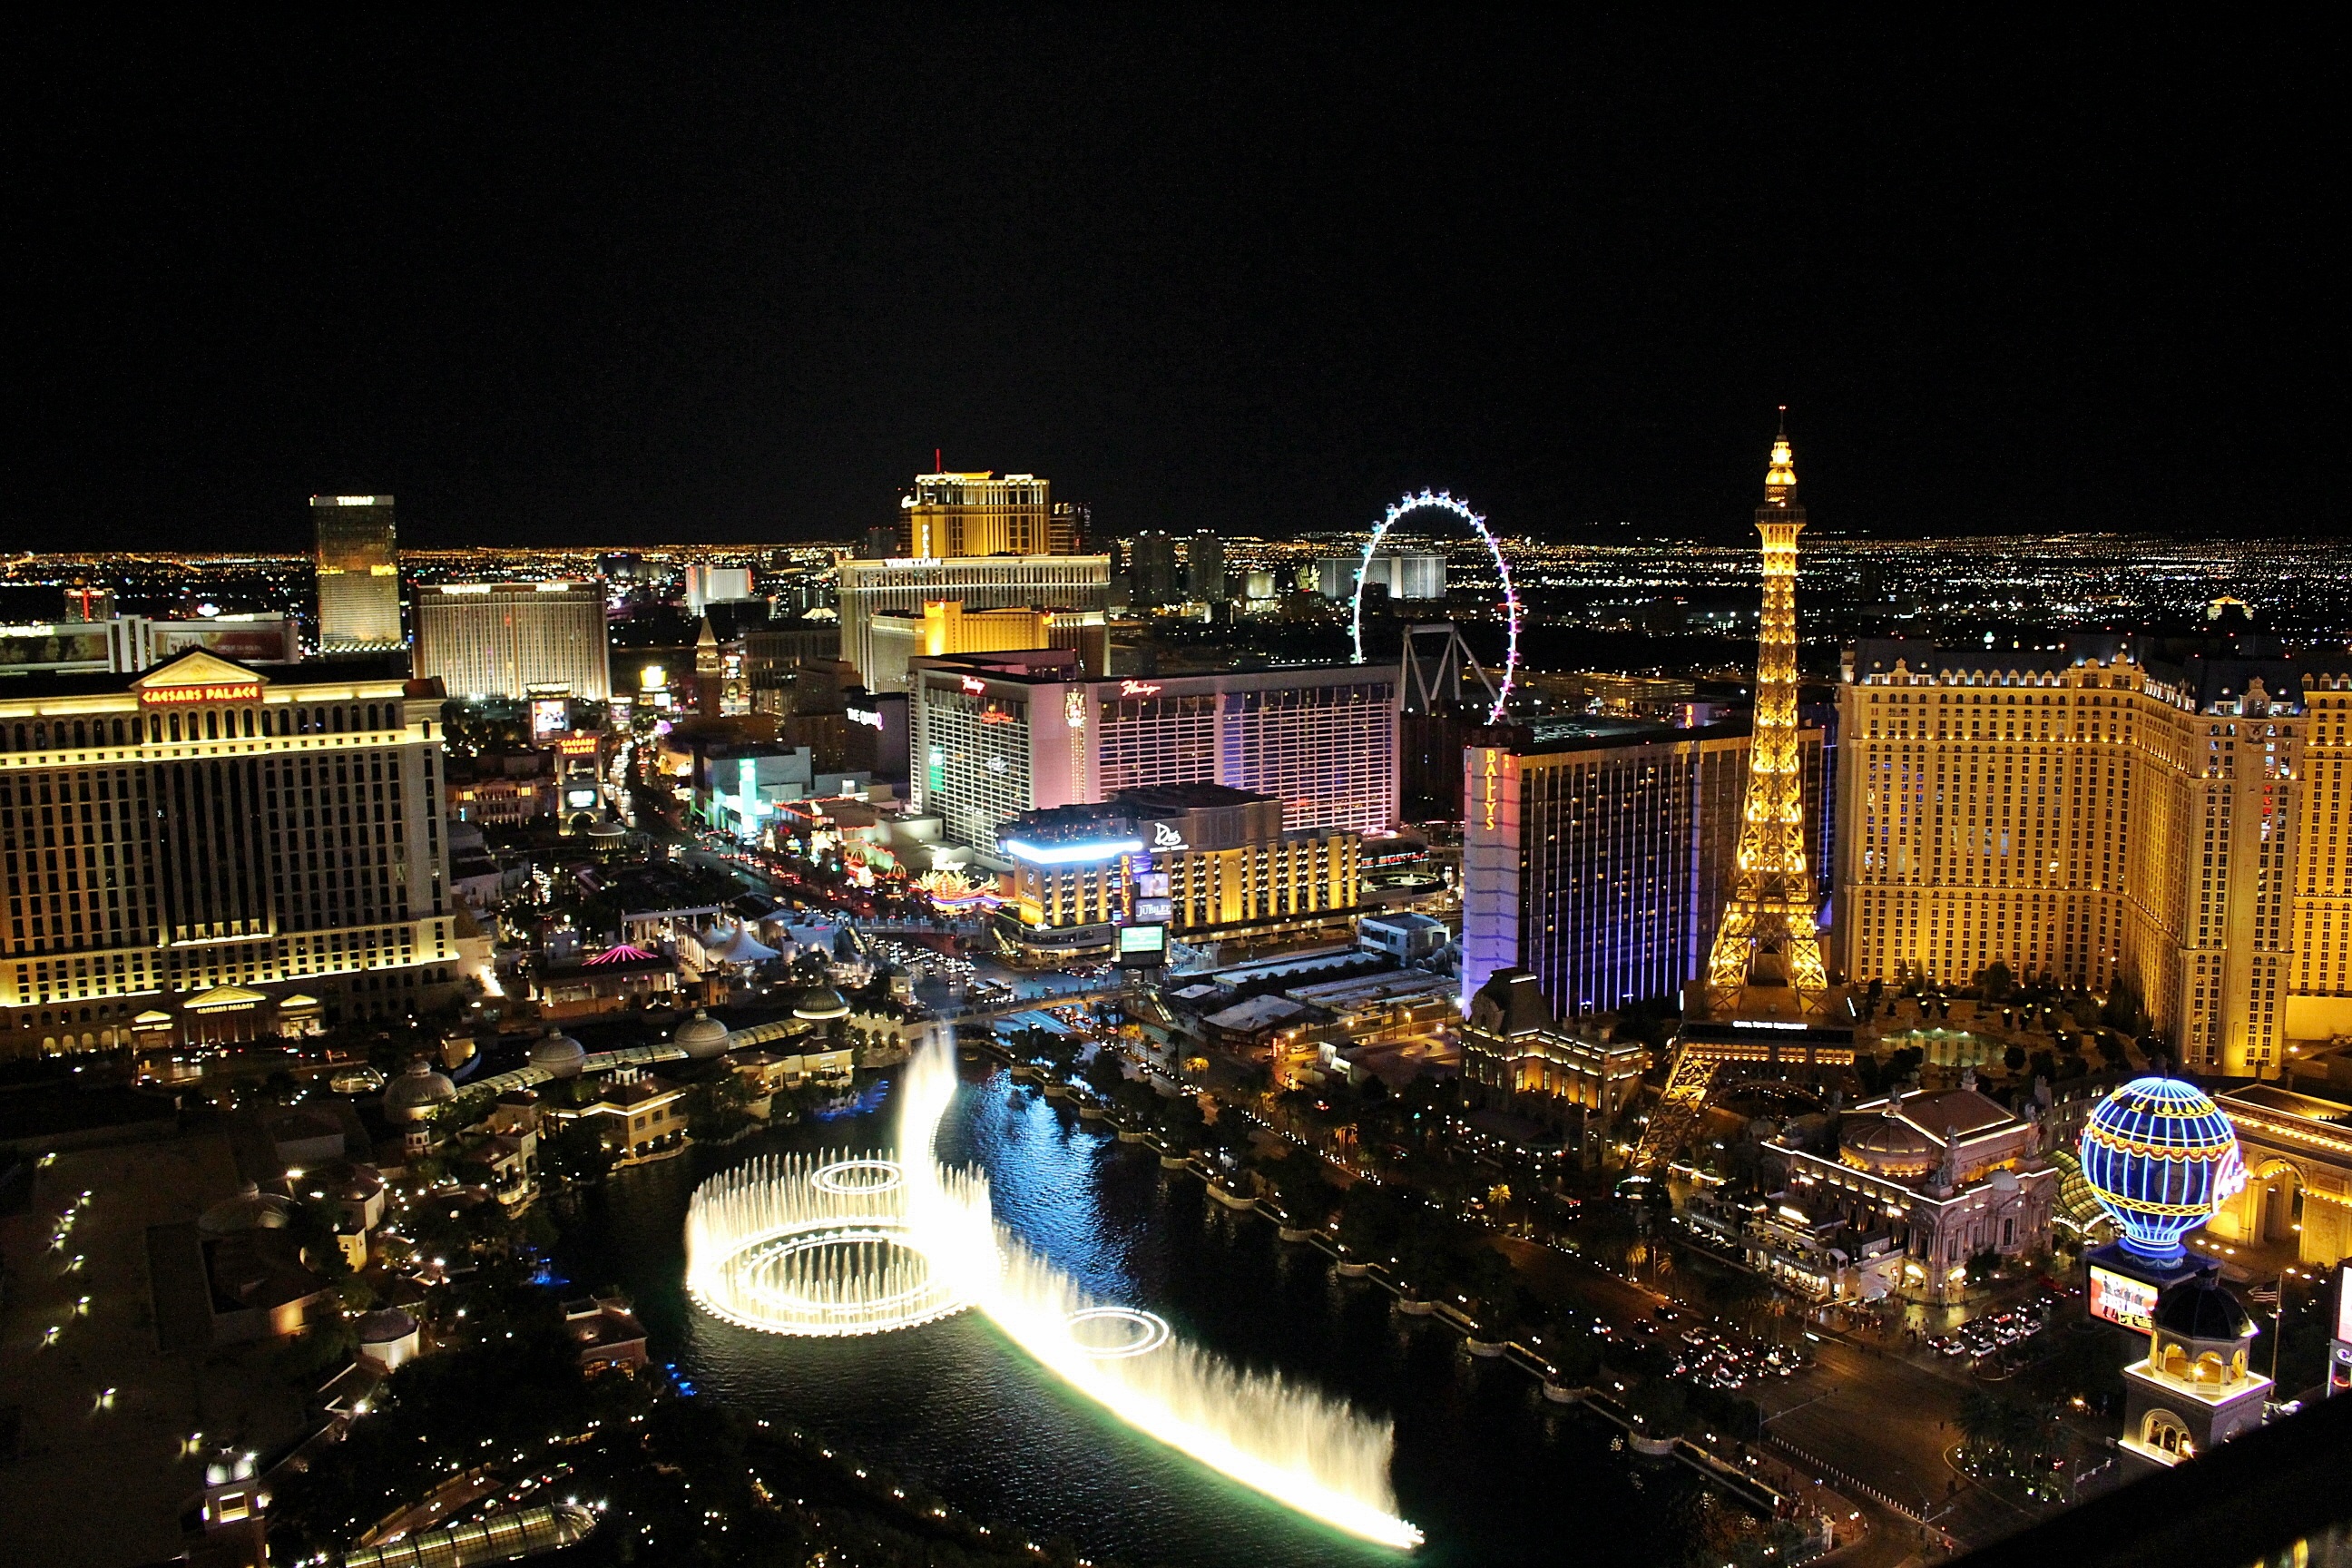
skyline, night, city, skyscraper, cityscape, downtown, dusk, evening, reflection, landmark, colorful, stadium, gambling, games, night view, metropolis, las vegas, aerial photography, urban area, human settlement, metropolitan area, fountain show